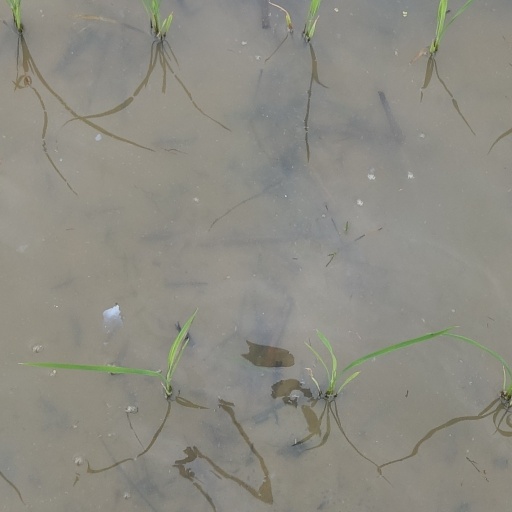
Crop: rice